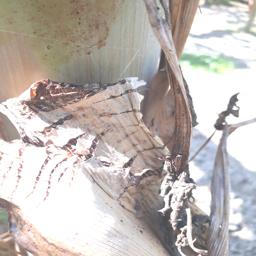
Label: BACTERIAL SOFT ROT